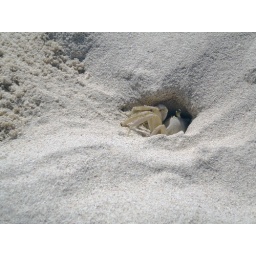
crab in sand hole on beach